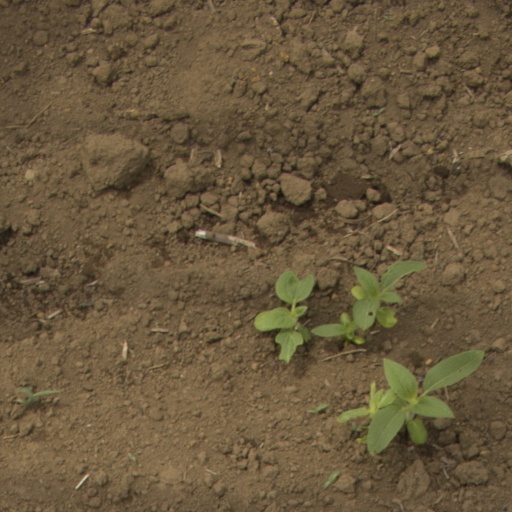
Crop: Jerusalem artichoke